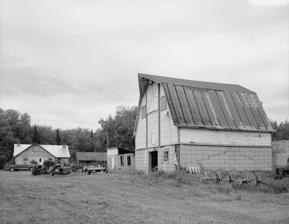
Building: Raymond Rebarchek Colony Farm
Country: United States of America
Year built: 1937
United States historic place Rebarchek, Raymond, Colony Farm U.S. National Register of Historic Places Alaska Heritage Resources Survey 1991 HABS photo Location Along East Rebarcheck Avenue, about 1.6 miles (2.6 km) southwest of Palmer, Alaska Coordinates 61°34′38″N 149°07′37″W / 61.57728°N 149.1269°W / 61.57728; -149.1269 Area 40 acres (16 ha) Built 1937 ( 1937 ) Built by Works Progress Administration NRHP reference No. 78000532 AHRS No. ANC-134 Significant dates Added to NRHP October 3, 1978 Designated AHRS September 30, 1977 The Raymond Rebarchek Colony Farm is a historic farm property on Rebarchek Avenue in Palmer, Alaska .  It consists of a 40-acre (16 ha) tract of land granted to Raymond Rebarchek in a 1935 land lottery organized by the Matanuska Valley Colony , a Depression-era agricultural colony project. The property was listed on the National Register of Historic Places in 1978. At that time, the farm complex included ten buildings, including Rebarcheck's original log house (the first built in the colony), a dairy barn, a well house, a greenhouse, and a chicken house. Only the original farmhouse, silo, and milking parlor are still standing today. The Alaska State Fair purchased the property in 2002 and is contemplating the establishment of a demonstration farm there. See also National Register of Historic Places listings in Matanuska-Susitna Borough, Alaska References